35 King Street, Bristol

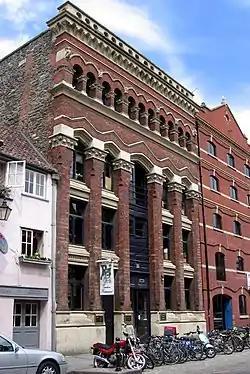

The 35 King Street is a former cork warehouse in King Street, Bristol, England, currently housing an Indian restaurant and serviced office space.